Kenneth Parnell

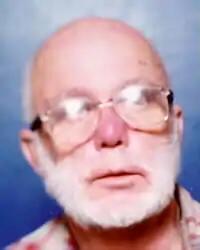
Mugshot from the California state sex offender registry

Kenneth Eugene Parnell (September 26, 1931 – January 21, 2008) was an American convicted sex offender, child rapist, and kidnapper infamously known for committing the abductions of 7-year-old Steven Stayner in Merced, California, in 1972 and 5-year-old Timothy White in Ukiah, California, in 1980. He was convicted in 2004 for attempting to purchase a child for sex and died in prison.